Soho

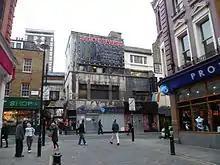
Façade of the Raymond Revuebar in 2015

The Raymond Revuebar at No. 11 Walker's Court was a small theatre specialising in striptease and nude dancing. It was owned by Paul Raymond and opened in 1958. The facade supported a brightly lit sign declaring it to be the "World Centre of Erotic Entertainment". Raymond subsequently bought the lease of the Windmill and ran it as a "nude entertainment" venue until 1981. The upstairs became known as the Boulevard Theatre and in 1980 was adopted as a comedy club called "The Comic Strip" by a small group of alternative comedians including Rik Mayall, Dawn French, Jennifer Saunders, Alexei Sayle and Adrian Edmondson, before they found wider recognition with the series "The Comic Strip Presents" on Channel 4. The name and control of the theatre (but not the property itself) were bought by Raymond's business associate Gérard Simi in 1996. The theatre suffered financial difficulties owing to increasing rent, leading to its closure in 2004. It became a gay bar and cabaret venue called Too2Much; in 2005, Elton John staged a joint bachelor party there with his longtime partner David Furnish in anticipation of their civil partnership. The venue was subsequently renamed to the Soho Revue Bar, but closed in 2009.